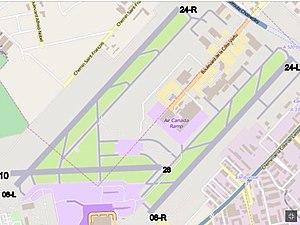
La carte des pistes principales à YUL.
L'aéroport international Pierre-Elliott-Trudeau de Montréal ou simplement Montréal-Trudeau, anciennement l'aéroport de Dorval, est le principal aéroport international de la ville canadienne de Montréal, au Québec. Situé à Dorval, dans l'agglomération de Montréal, il accueille le trafic passager de la ville, l'aéroport international Montréal-Mirabel, autre aéroport de la Communauté métropolitaine de Montréal, n'étant plus desservi que par des vols cargo depuis 2004.